Mickleover railway station

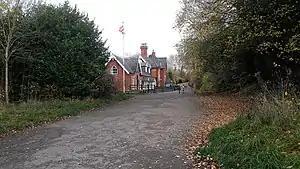
Station building in 2019

Mickleover railway station is a disused railway station which served the town of Mickleover and village of Radbourne in Derbyshire, England. It was opened by the Great Northern Railway on its Derbyshire Extension in 1878.